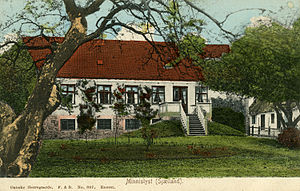
Minnislyst
Minnislyst på håndcoloreret postkort. Serie Danske Herregaarde, ca 1905
Minnislyst hovedbygning på Postkort serie Danske Herregaarde ca 1905
Minnislyst er en gård oprettet i 1791 af Løvenborg, på den nedrevne Torpe Sonnerup. Torpen Sonnerup stammede tilbage fra begyndelsen af 1500 tallet, og bestod af 2 gårde den vestlige og den østlige, på hver side af en dam.